Anma

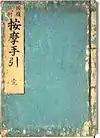
The cover of "Anma Tebiki"

"Anma" was popularised in the seventeenth century by acupuncturist Sugiyama Waichi, and around the same time the first books on the subject, including Fujibayashi Ryōhaku's (藤林良伯) "Anma Tebiki" (按摩手引 "Manual of Anma"), appeared. The Fujibayashi school is the foundation of modern anma. "Anma" (masseurs) were often nomadic, earning their keep in mobile massage capacities, and paying commissions to their referrers. In the nineteenth century, the image of "anma" suffered somewhat from an association with the "ukiyo" lifestyle of urban Japan, and it was subsequently less well-regarded as a therapy.